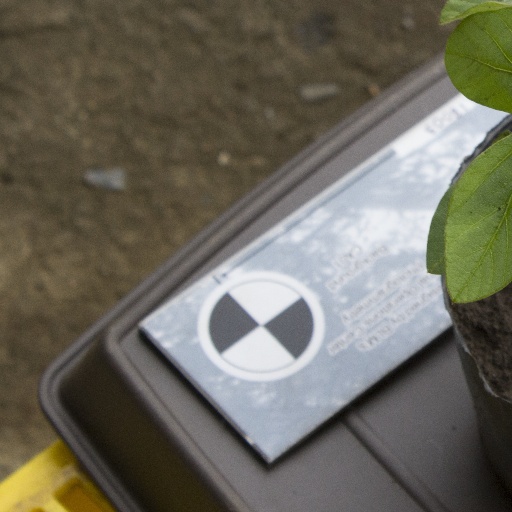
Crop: soybean